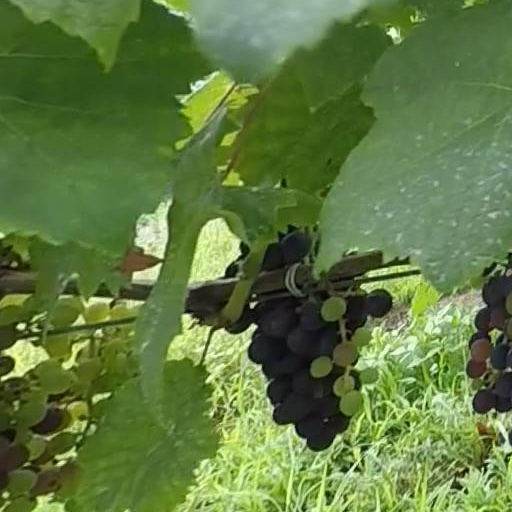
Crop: grape